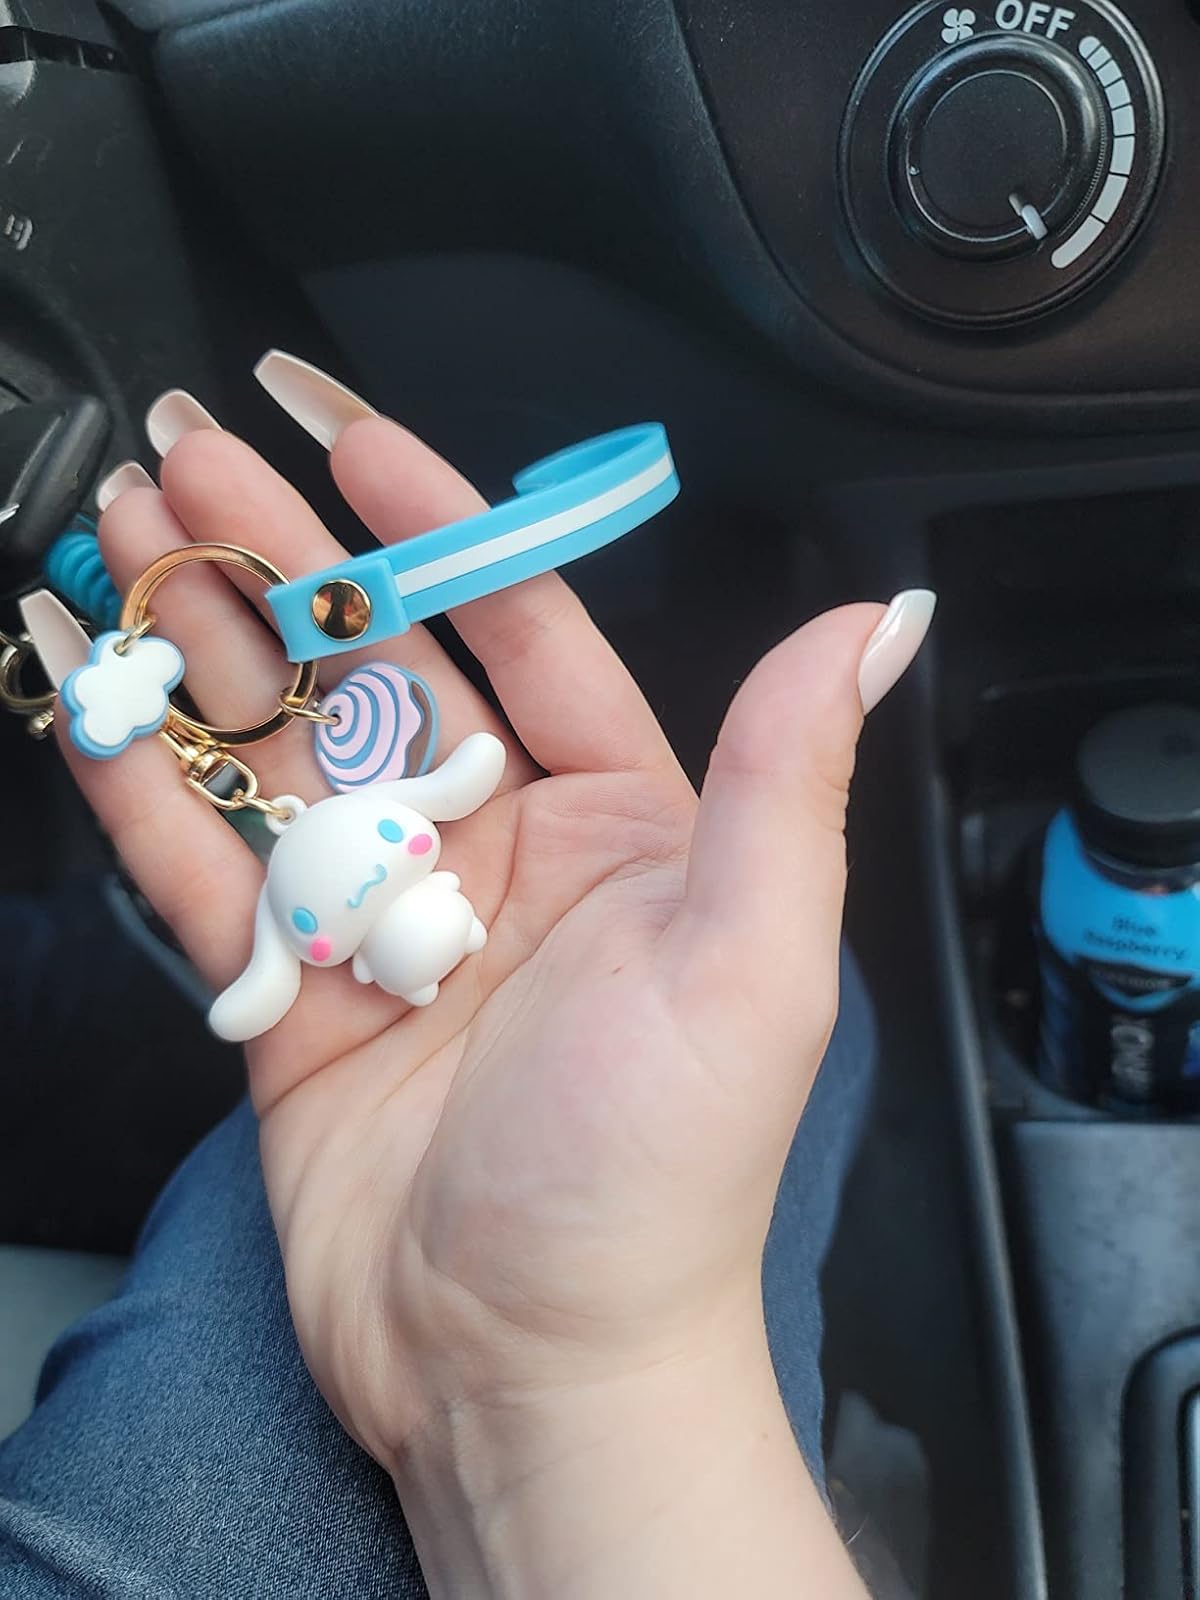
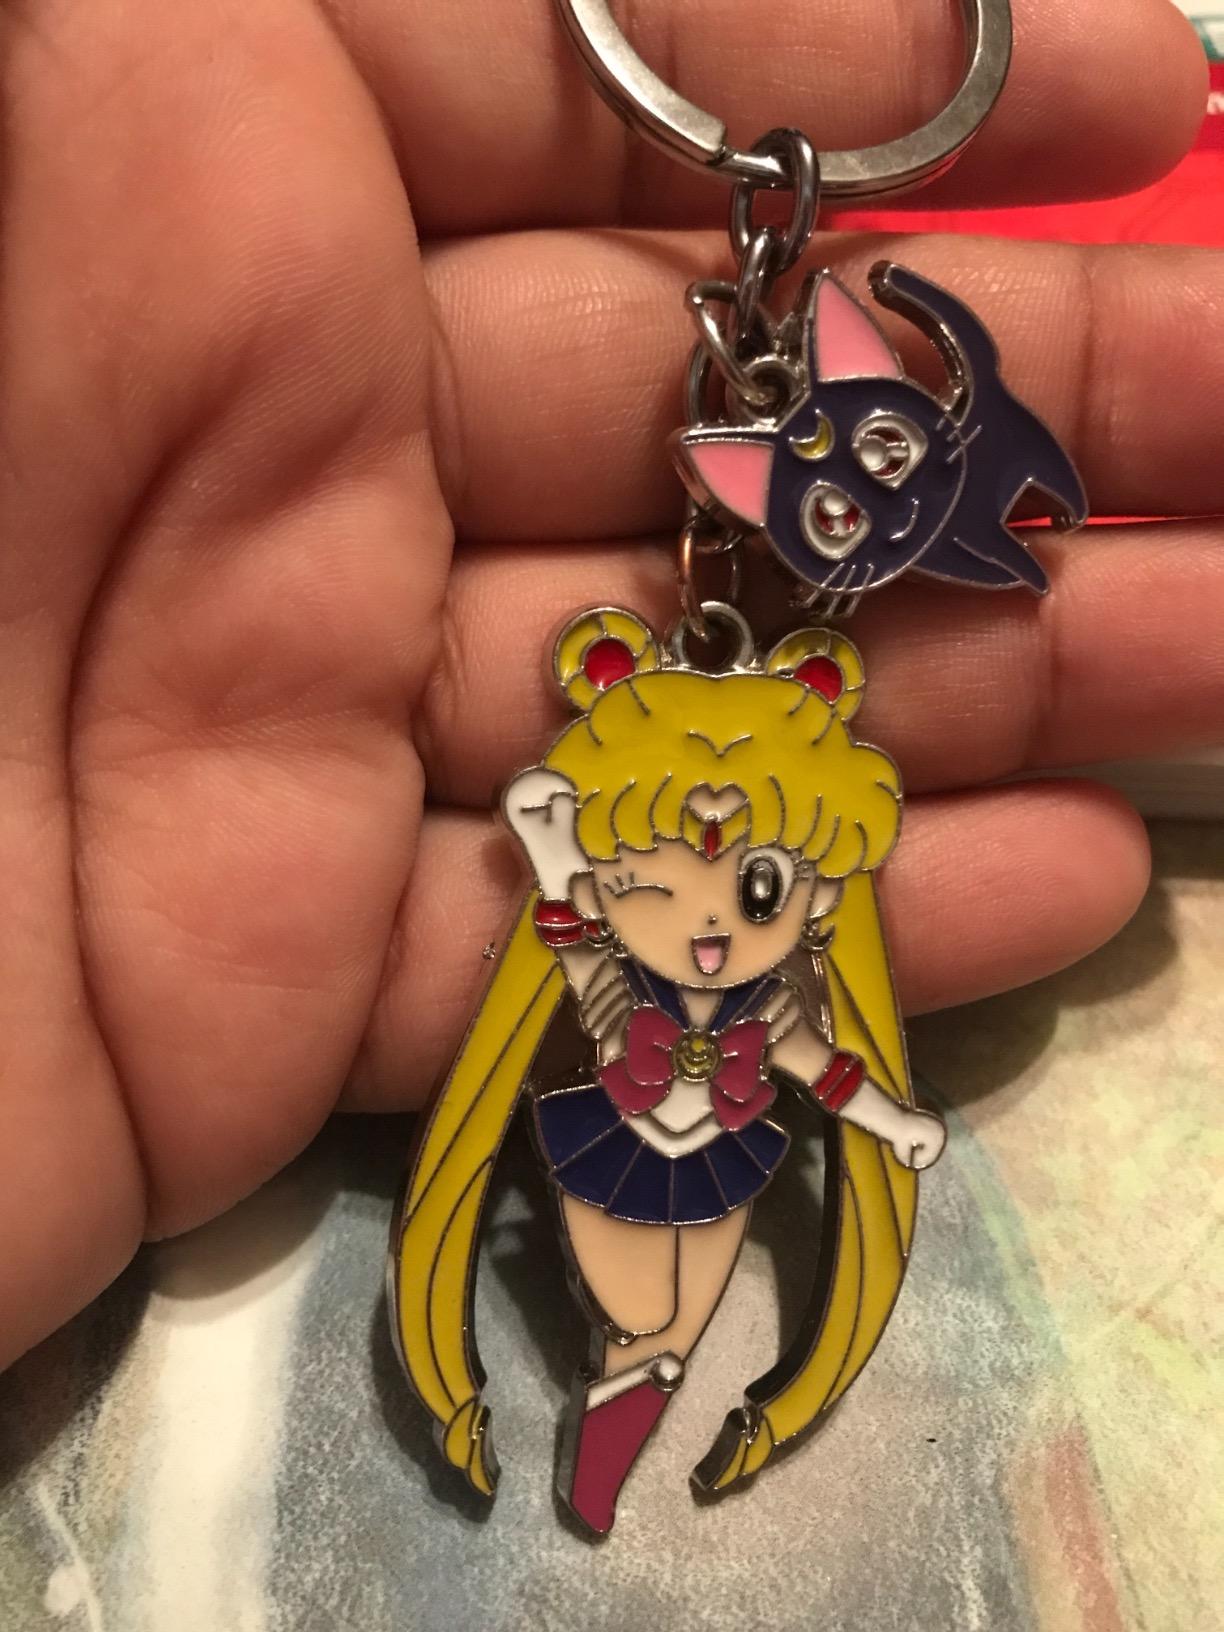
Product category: accessories_keychain
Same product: no